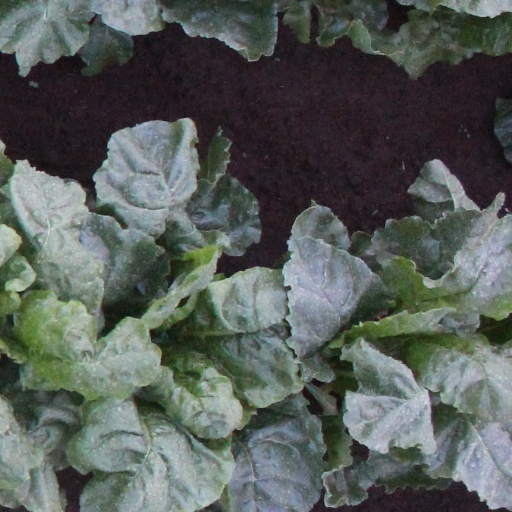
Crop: sugar beet